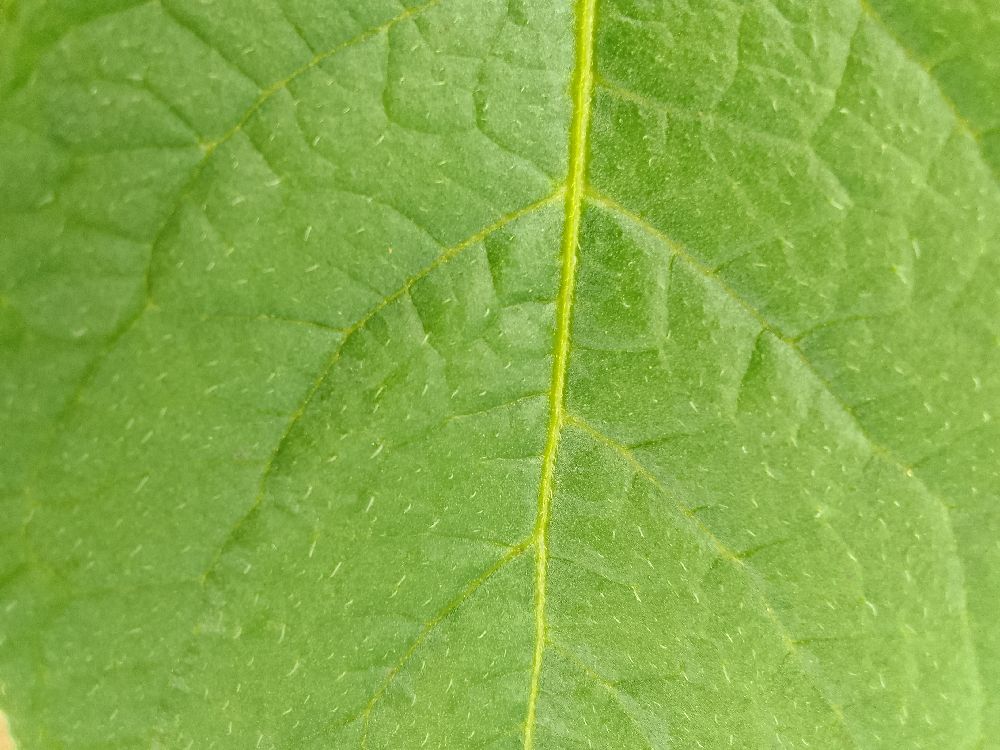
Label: Healthy